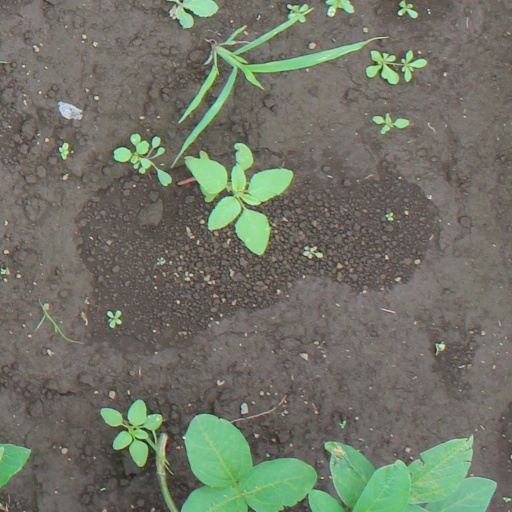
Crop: soybean